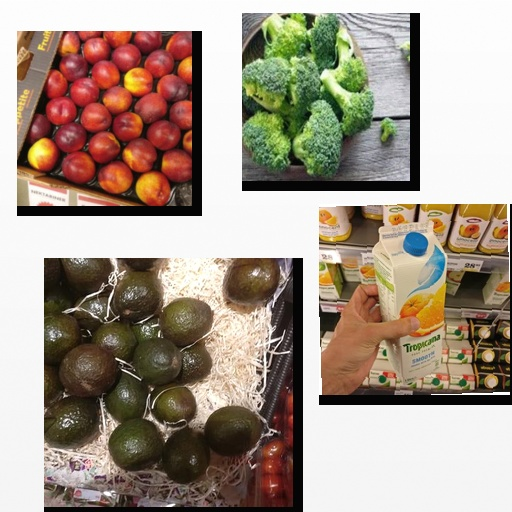
Food items: nectarine, mixed_juice, broccoli, avocado